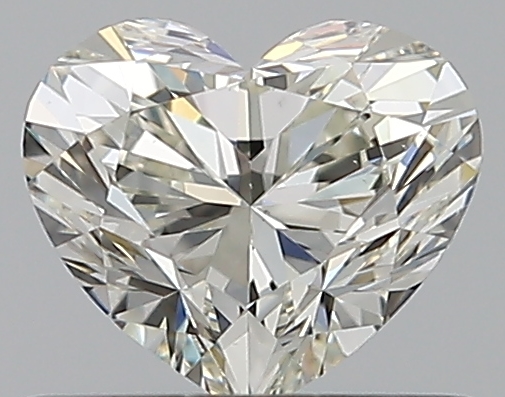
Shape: heart
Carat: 0.5
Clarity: VS2
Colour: K
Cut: EX
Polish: EX
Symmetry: EX
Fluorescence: N
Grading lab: GIA
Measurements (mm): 4.73 x 5.54 x 3.22